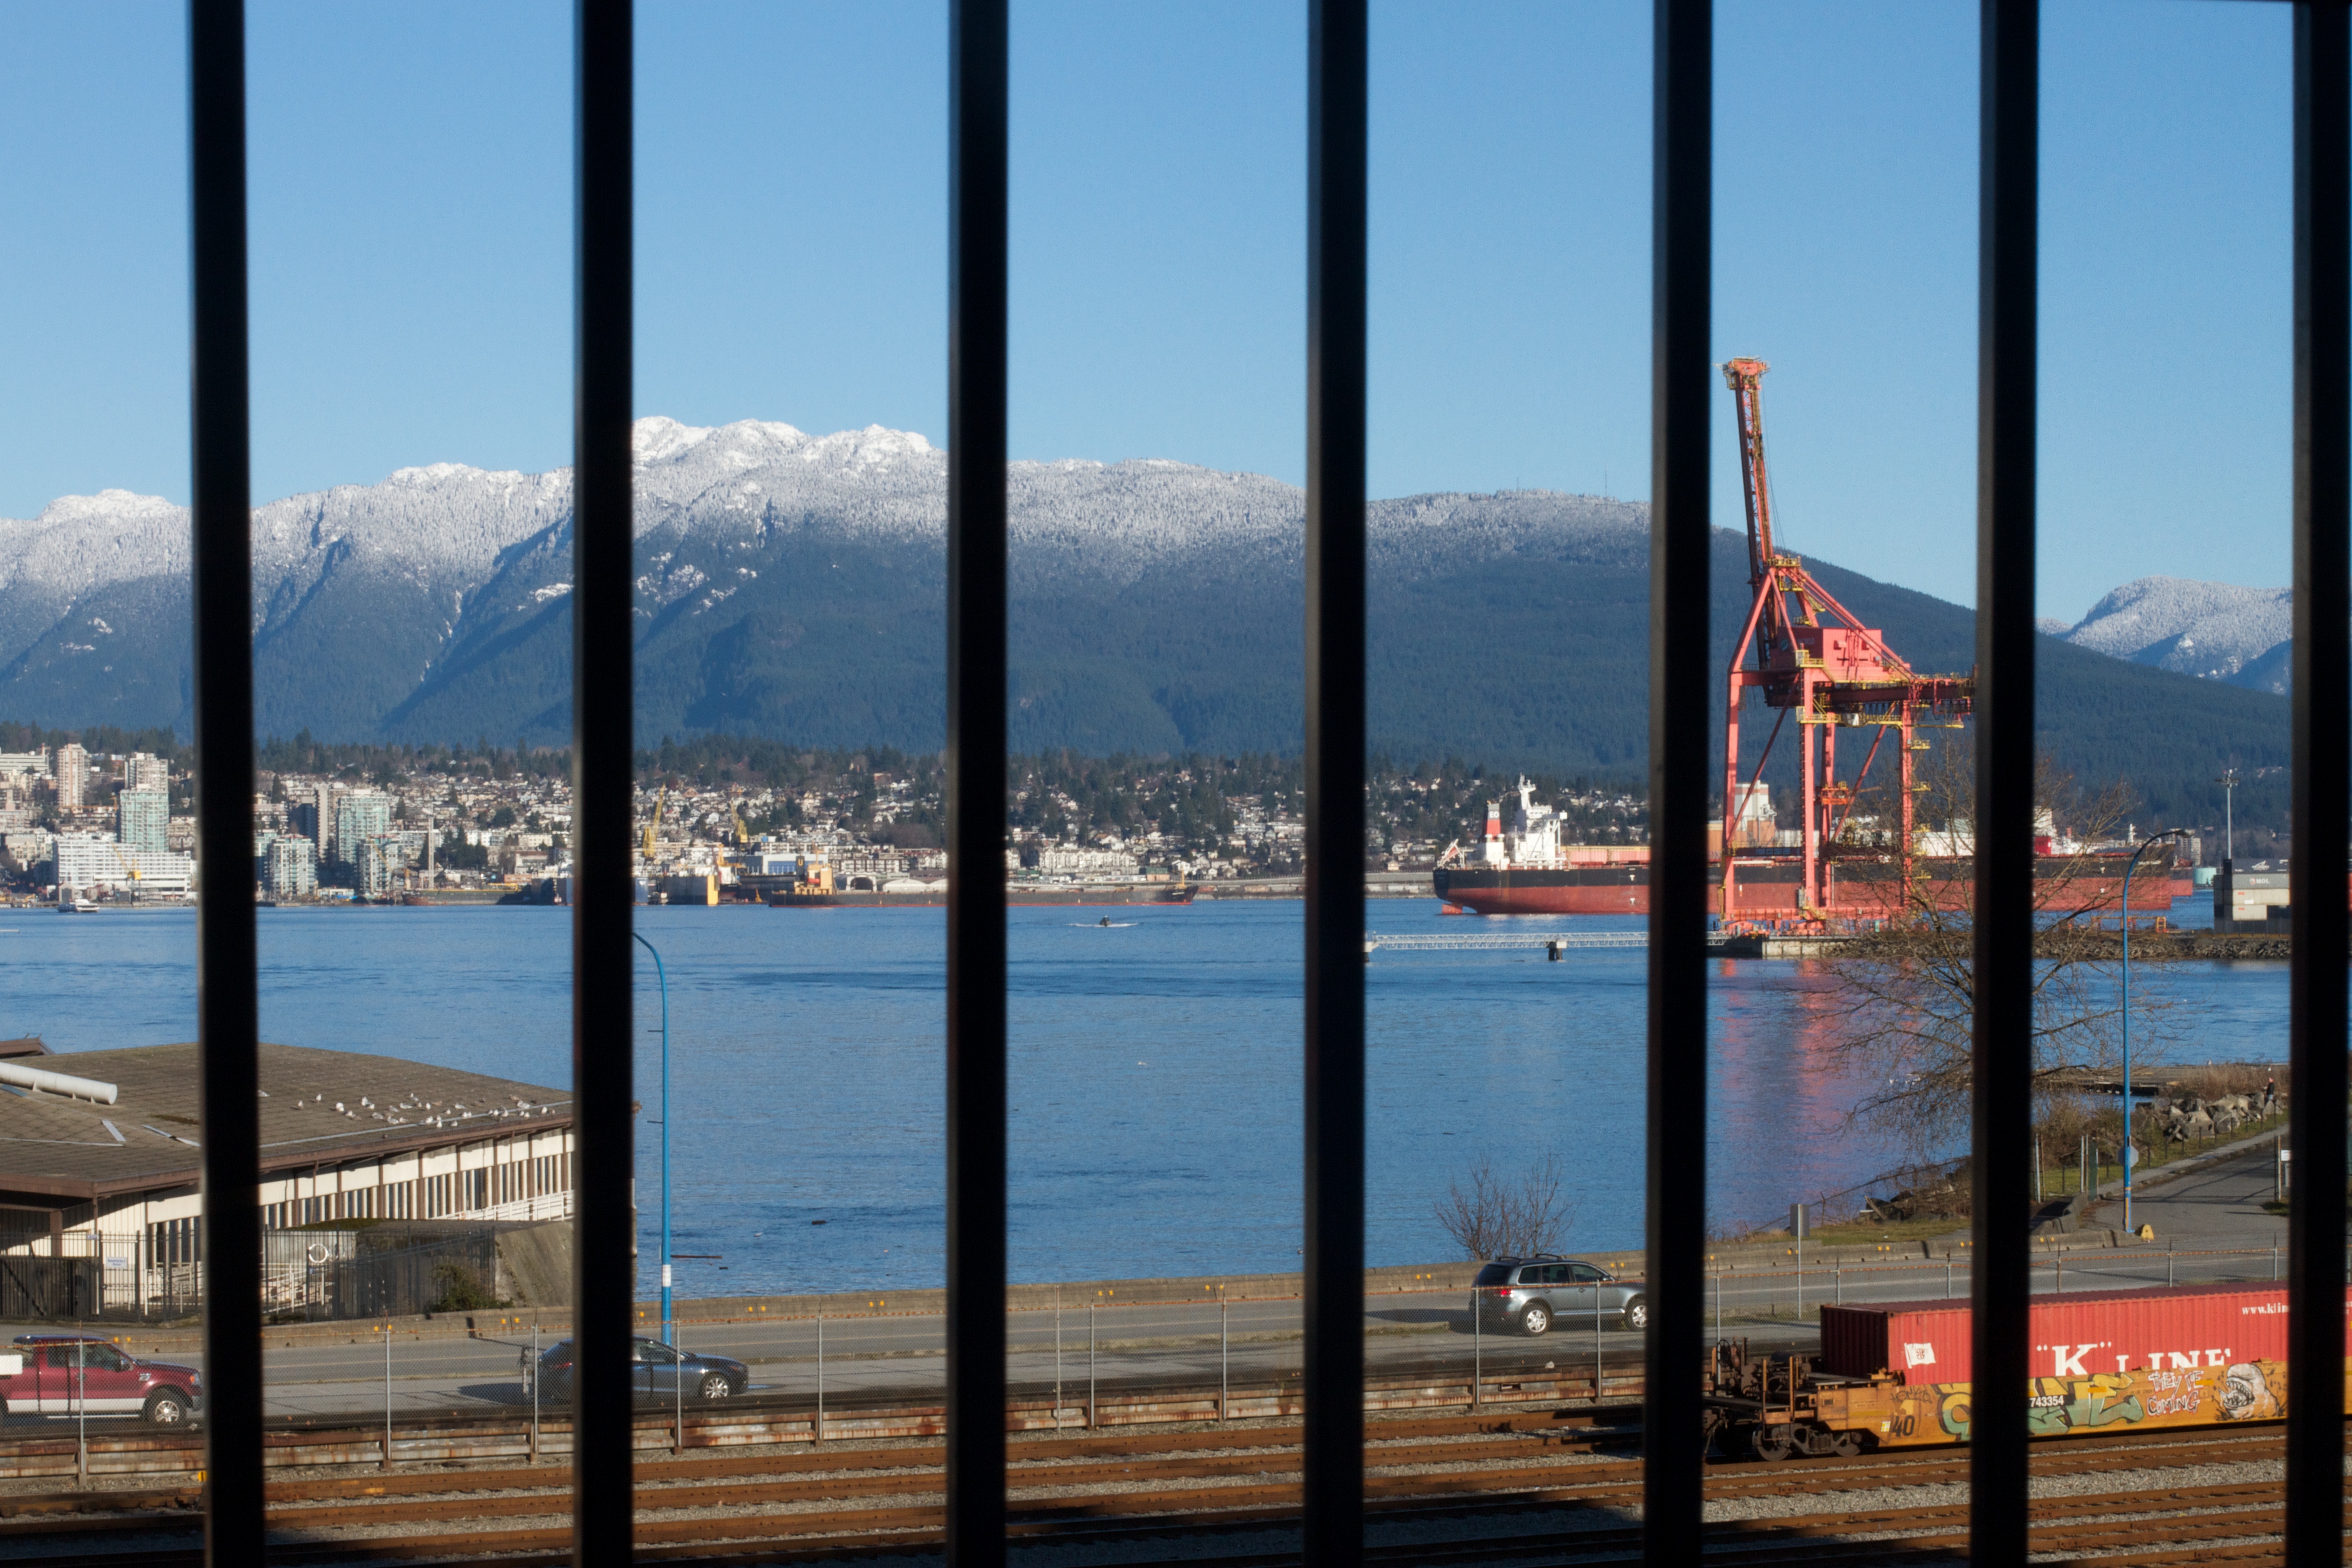
beach, sea, coast, ocean, horizon, dock, sunset, sunlight, morning, shore, window, pier, vacation, dusk, evening, reflection, bay